Clarence Watters

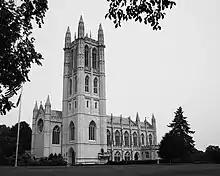
The chapel of Trinity College, Hartford, Connecticut, where Watters was organist and choirmaster from 1932 to 1967.

Watters was given his first position as a church organist at the age of 15, after stepping in for an absent accompanist during a rehearsal for Handel's "Messiah" at a church in Watsessing, New Jersey. He then became organist and choirmaster at the Church of the Redeemer in Paterson, New Jersey, in 1918; Park Church in Newark, New Jersey, in 1919; Christ's Church in Rye, New York, in 1922; the Church of the Ascension in Pittsburgh, Pennsylvania, in 1928; and St John’s Church in West Hartford, Connecticut, in 1929. Later he was the organist and choirmaster at the Center Church in Hartford, Connecticut, from 1945 to 1952 before returning to St John’s, West Hartford, from 1952 to 1976.